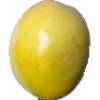
Label: Maracuja 1